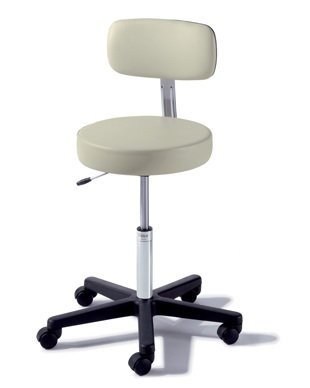
Midmark Air Lift Exam Stool Ritter® 273 Value Series Backless Pneumatic Height Adjustment 5 Casters Shadow - Each - 273-004-232-EA
STOOL, AIRLIFT W/BACK LOCKING CSTRS SHADOW Item Id 770732 MF Id# 273-004-232 Brand Ritter® 273 Value Series Manufacturer Midmark Country of Origin United States Application Air Lift Exam Stool Back Style Backless Base Diameter 23 Inch Base Diameter Base Specifications 5-Legs, Black Plastic Composite Base Color Shadow Height 18 to 24-1/2 Inch Height Range Height Adjustment Type Pneumatic Height Adjustment Number of Wheels 5 Casters Seat Diameter 16-1/4 Inch Seat Diameter Seat Shape Round Seat UNSPSC Code 42192113 Weight Capacity 225 lbs. Weight Capacity Features Black, composite 5-leg caster base with hood Pneumatically adjusts from 18 to 24.5 Inch in height Ergonomic backrest promotes proper posture
Brand: Midmark
Category: Business & Industrial > Medical > Medical Furniture > Examination Chairs & Tables > Examination Chairs > Powered Examination Chairs